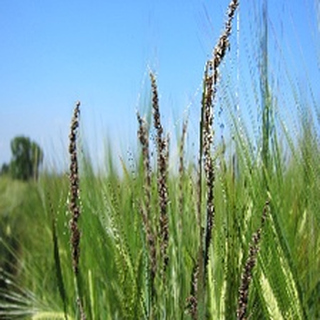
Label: wheat_smut